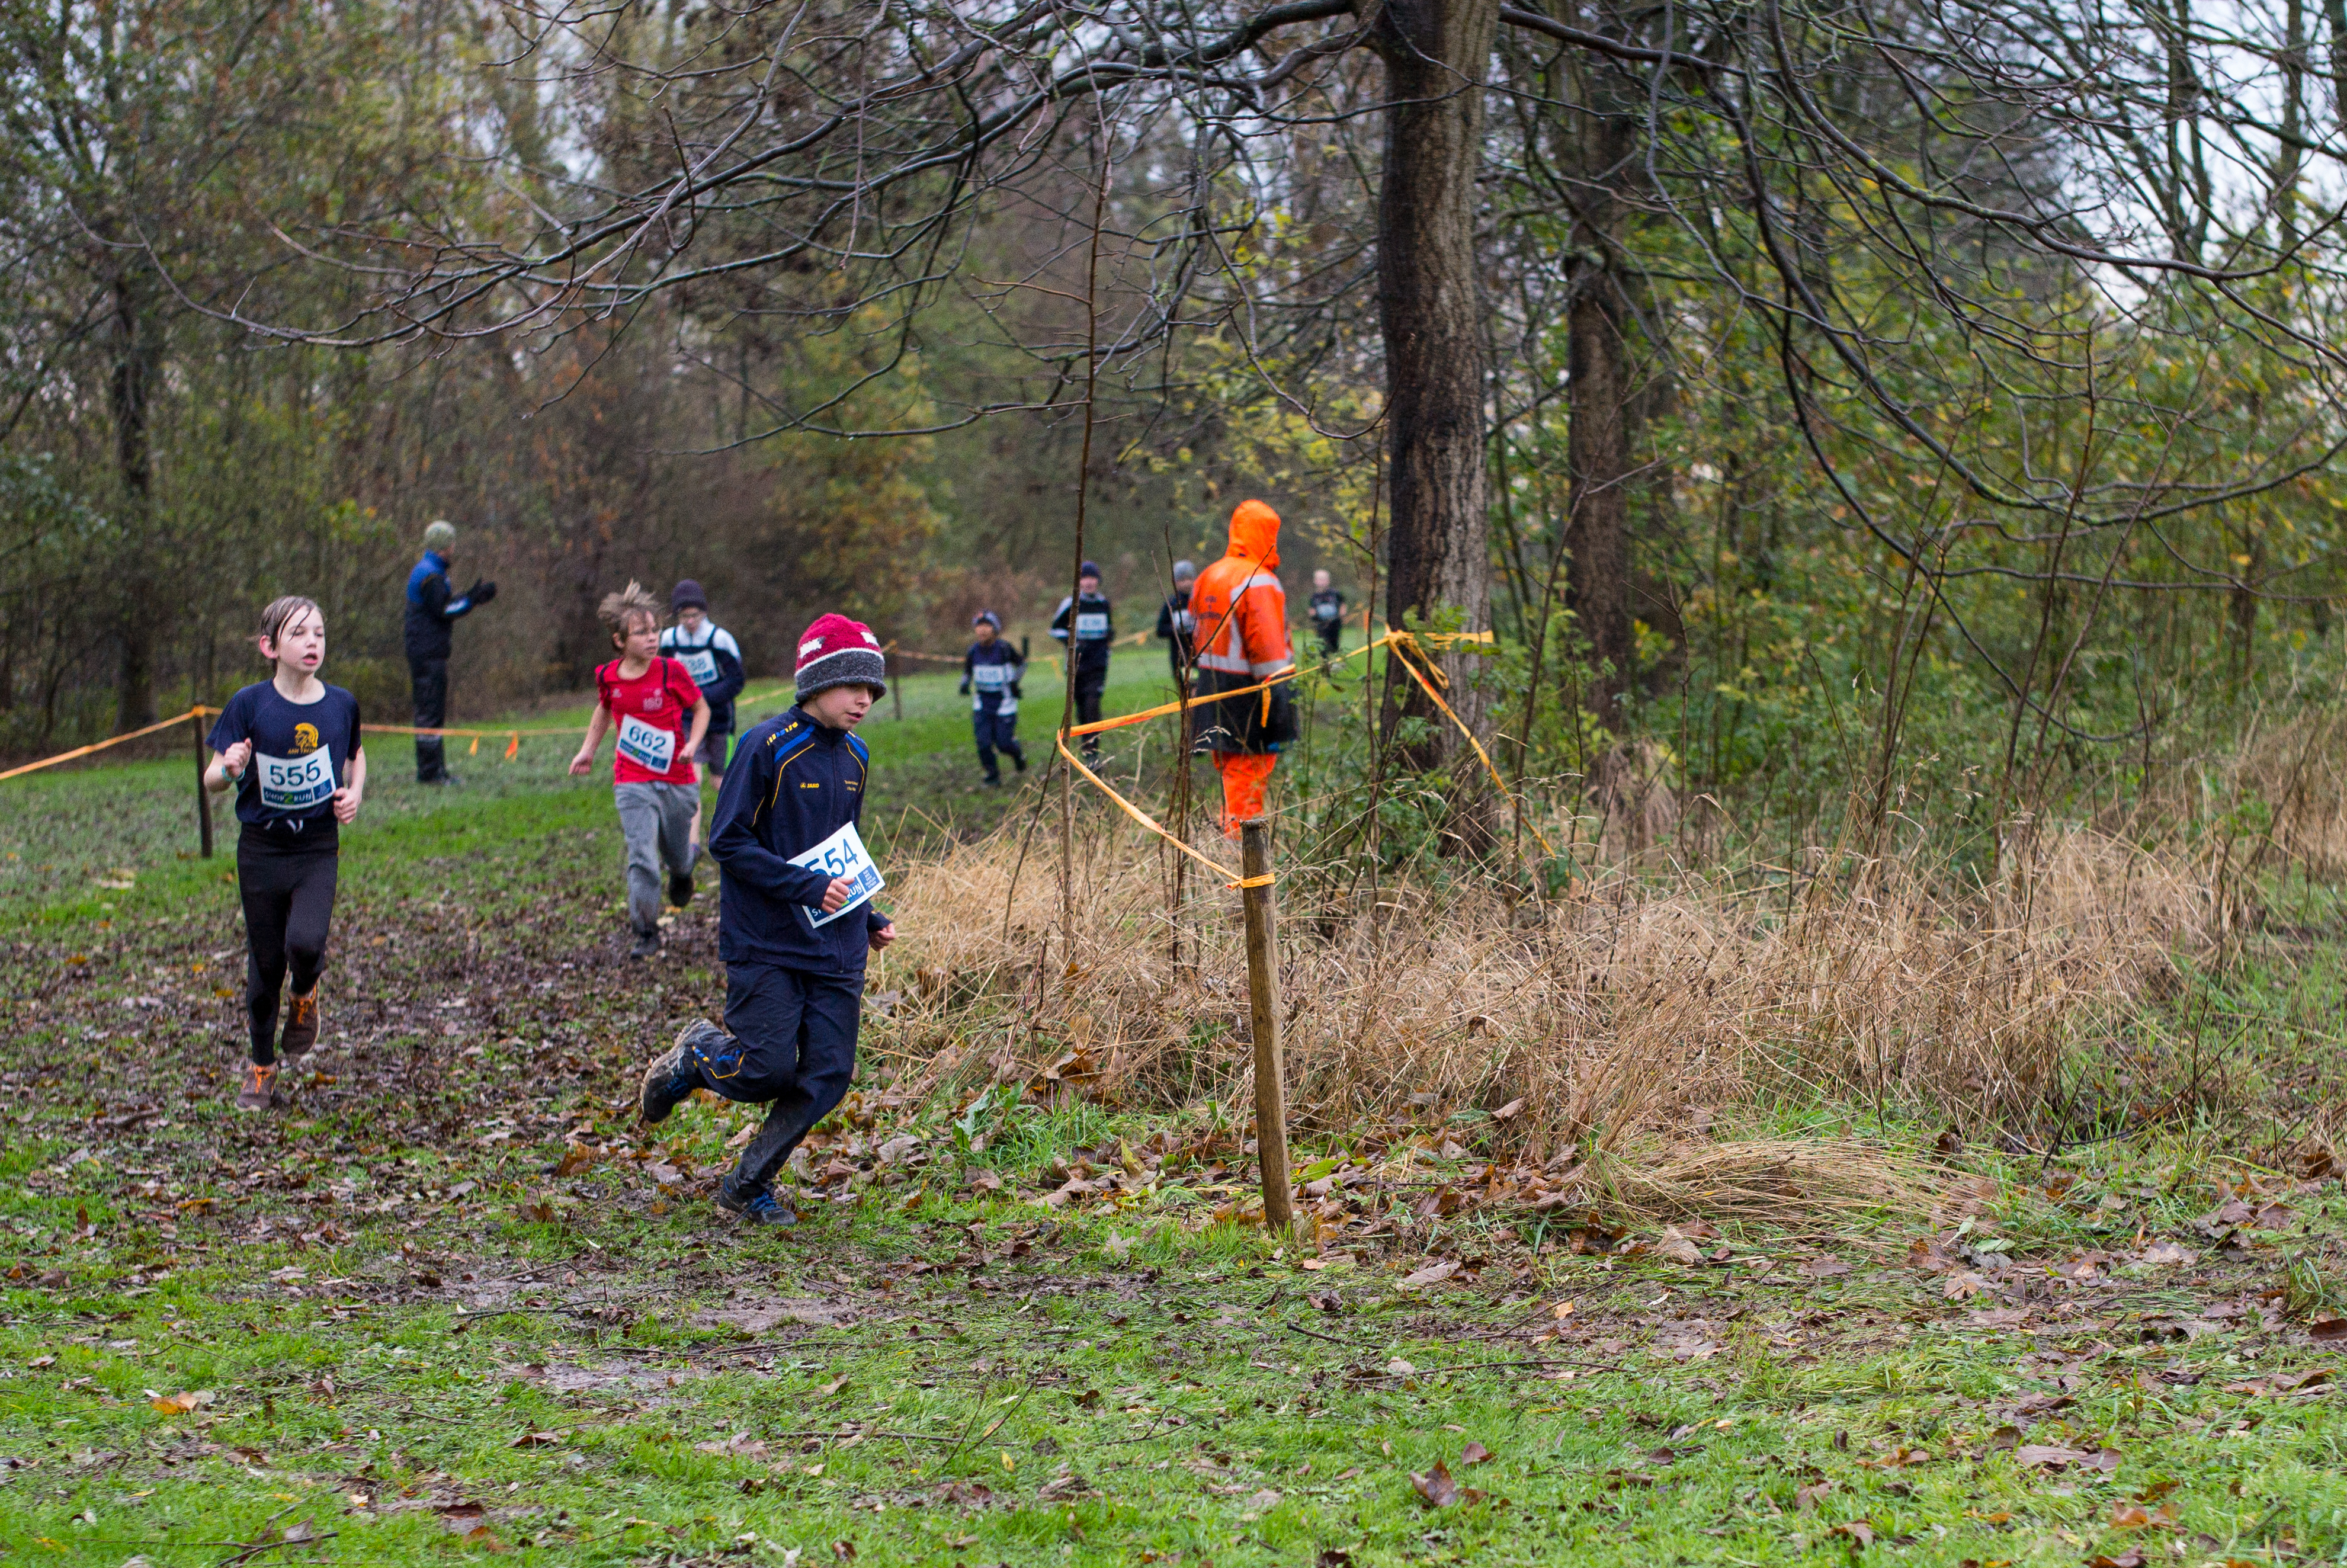
walking, trail, running, bicycle, vehicle, soil, mountain bike, race, sports, racing, mountain biking, orienteering, cycle sport, cyclo cross, bicycle racing, ultramarathon, duathlon